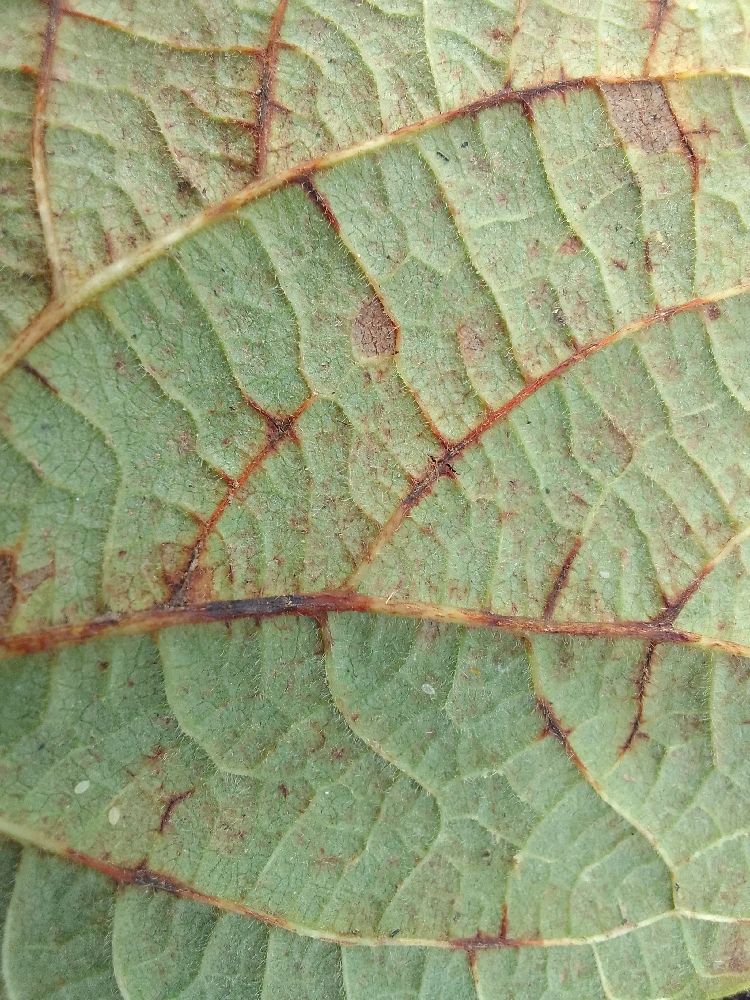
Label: anthracnose